Redu Station

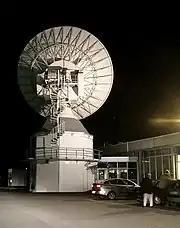
ESTRACK station in Redu, Belgium

Redu Station is an ESTRACK radio antenna station for communication with spacecraft. The station is located in Wallonia, about one kilometer away from the village of Redu, Belgium, where it has been tracking satellites since 1968. The ground terminals provide tracking capabilities in C band, L-band, S-band, K band, and K band as well as provide in-orbit tests of telecommunication satellites.